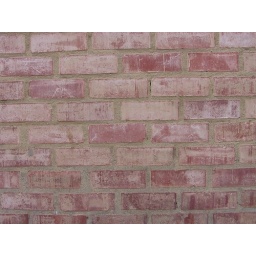
weathered white painted brick wall taken in in old torrance w/ a point and shoot canon g2